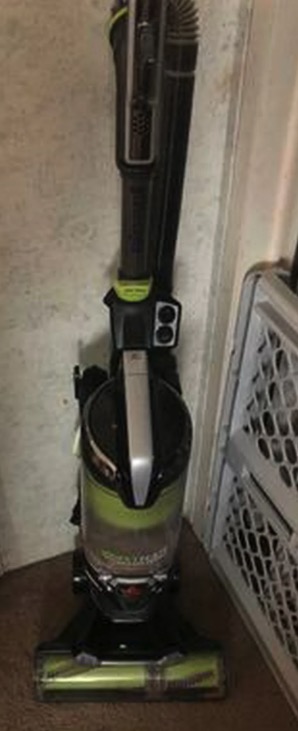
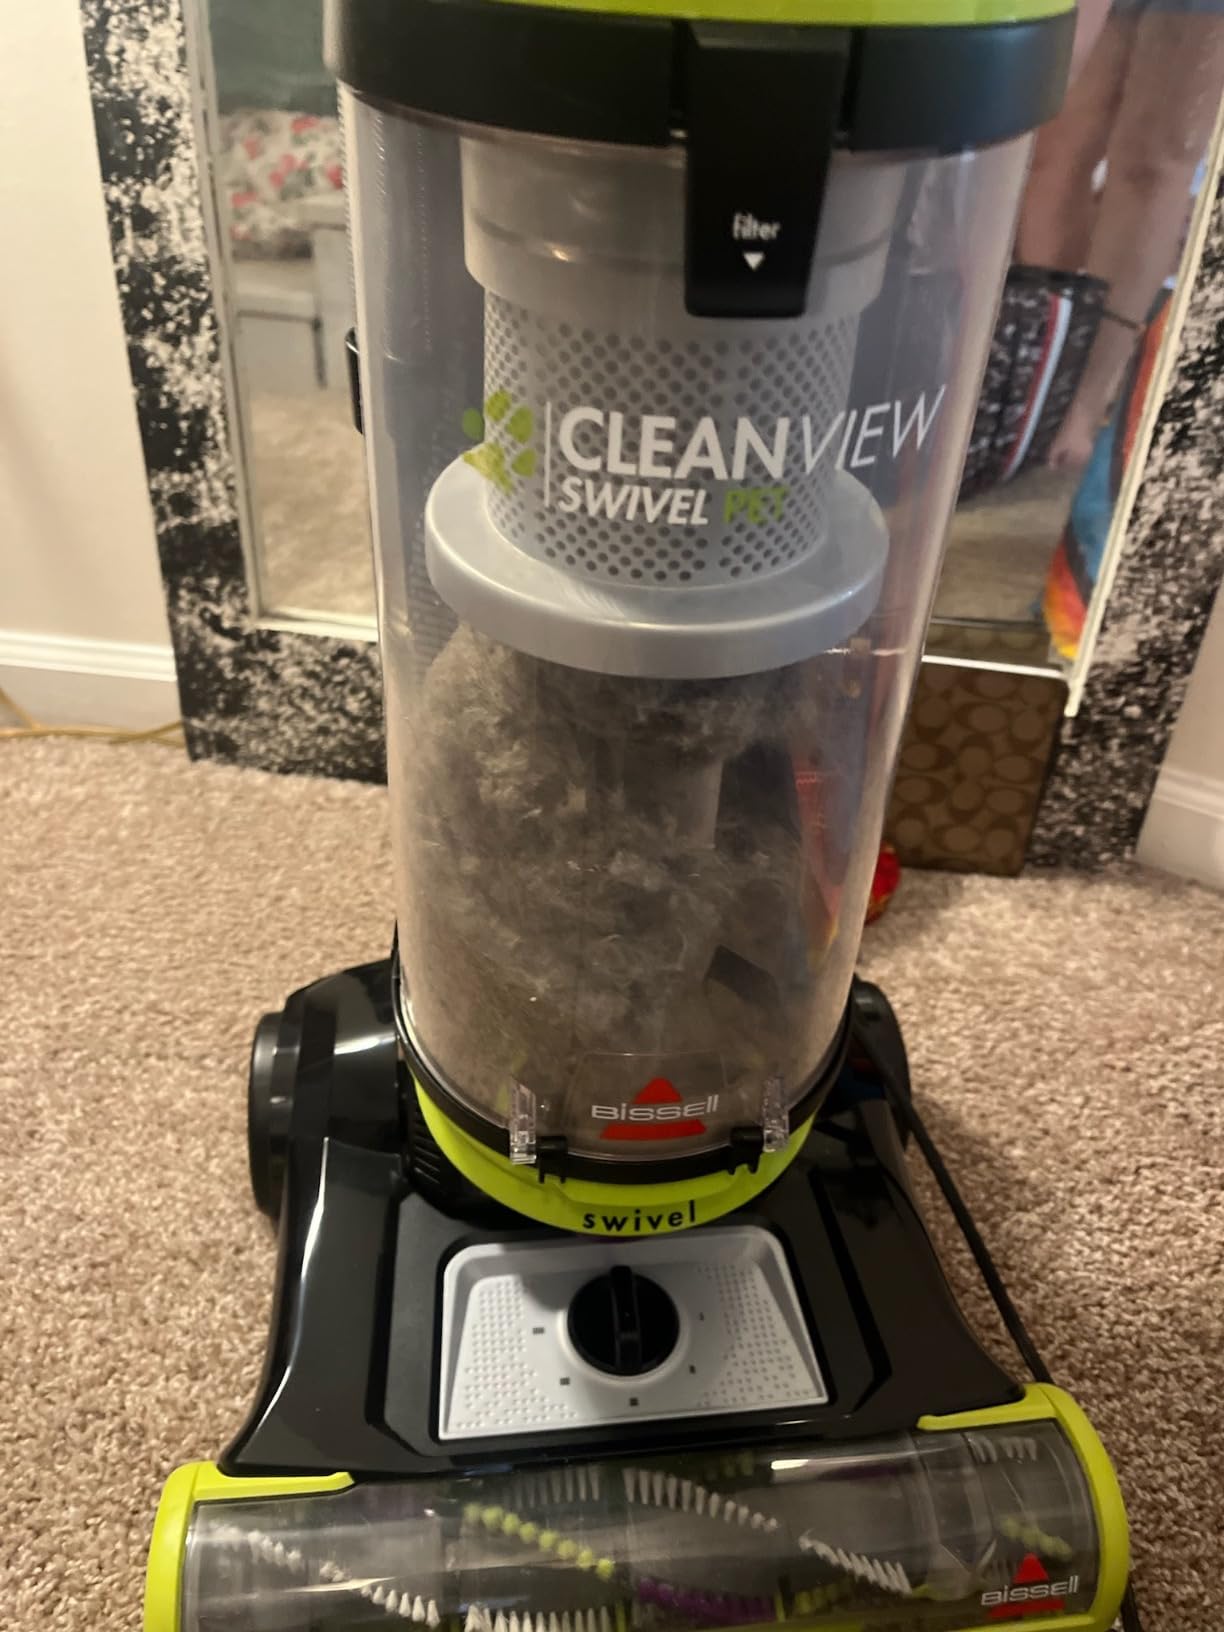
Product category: items_vacuum
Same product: no